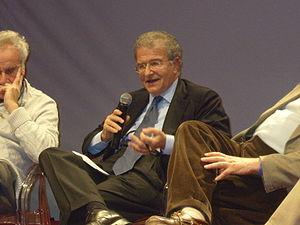
Fabrizio Cicchitto, politique italien Italiano: Fabrizio Cicchitto, politico italiano, alla Fiera del Libro di Campi Salentina (LE)
Fabrizio Cicchitto est un homme politique italien, membre d'Alternative populaire.